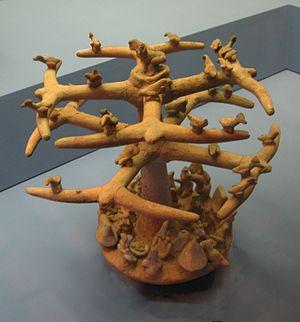
La culture des tombes à puits est un ensemble de traits culturels imbriqués dans les États mexicains de l’ouest, Jalisco, Nayarit et, dans une moindre mesure, Colima, au Sud, au cours d’une période allant, environ, de 300 av. J.-C. à 400 apr. J.-C., bien qu'il n'existe pas un large consensus sur la date de fin. En effet, presque tous les objets associés à cette culture des puits funéraires ont été découverts par des pillards et sont sans provenance, ce qui rend leur datation problématique. La première tombe à puits intacte associée à cette culture ne fut découverte qu'en 1993, à Huitzilapa, près de Jalisco.